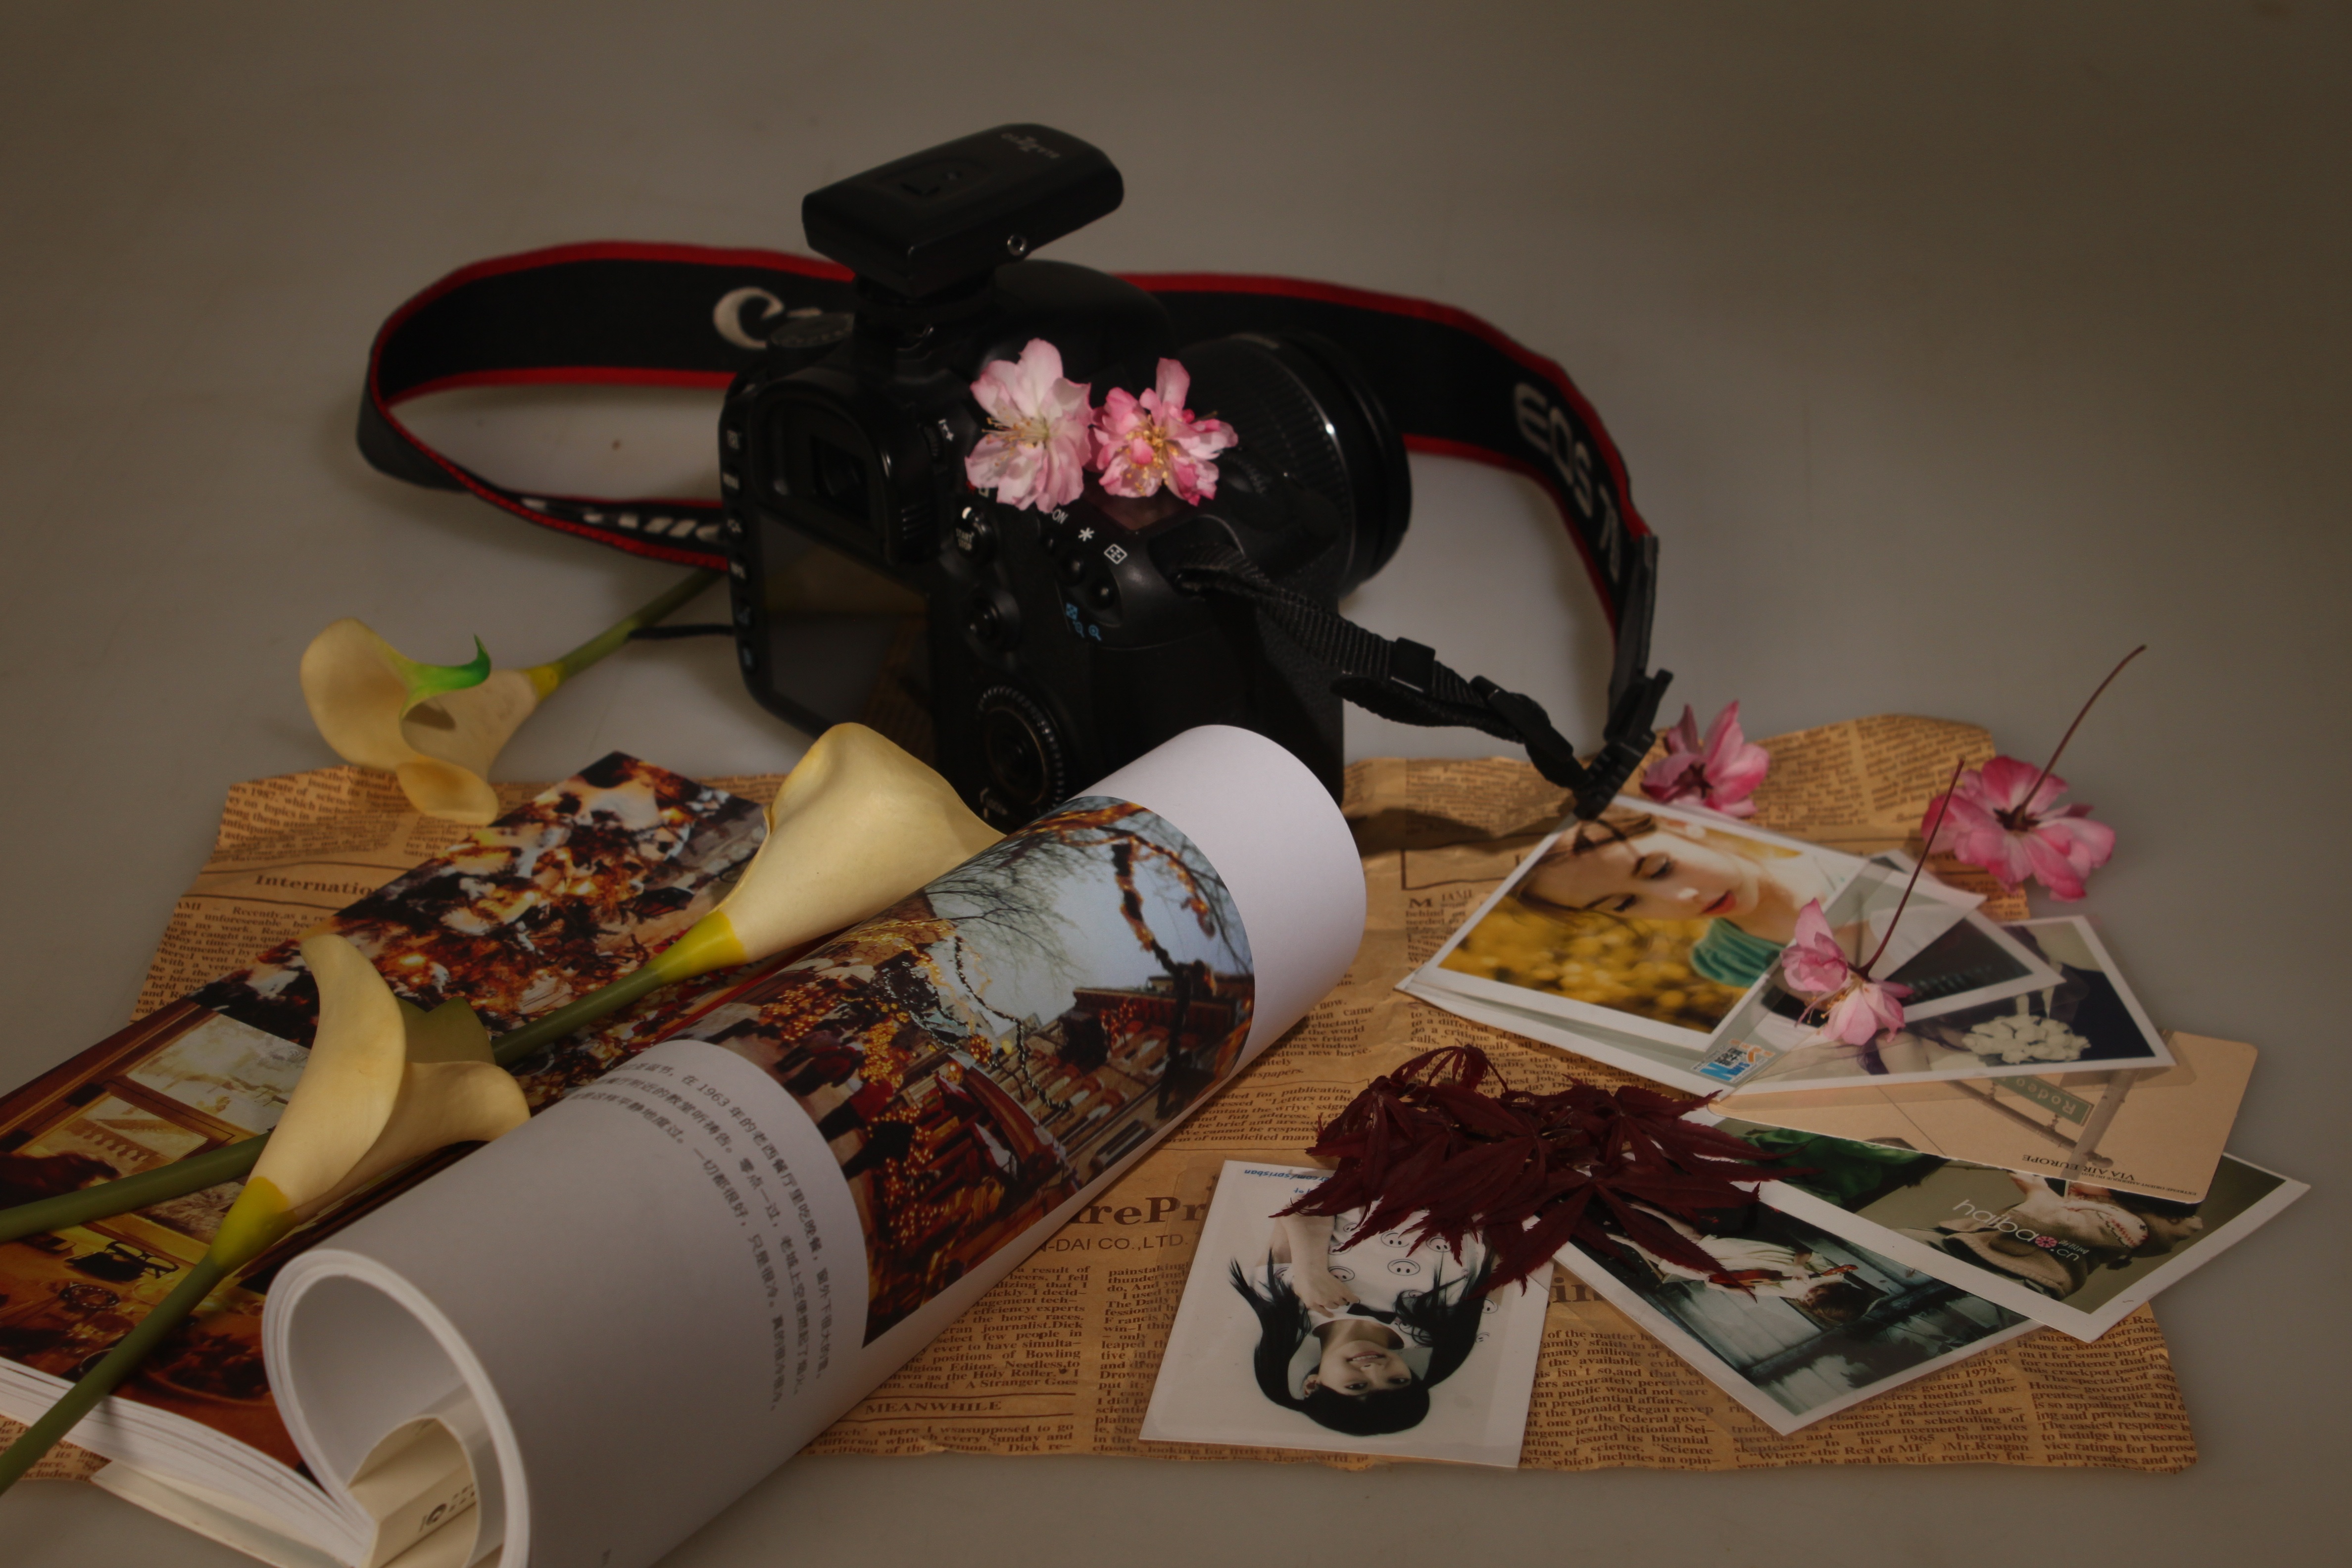
camera, flower, art, books, glasses, recall